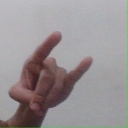
अक्षर: च